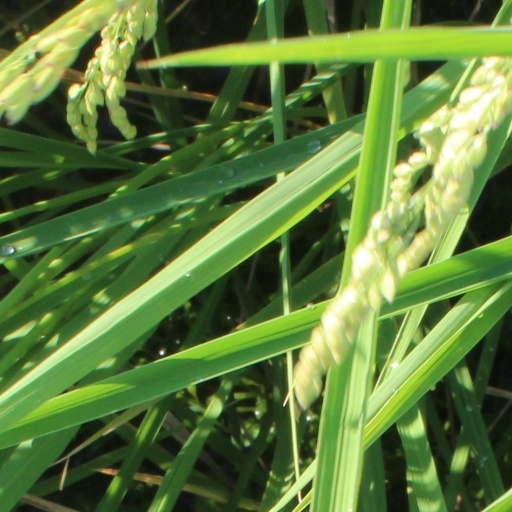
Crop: rice